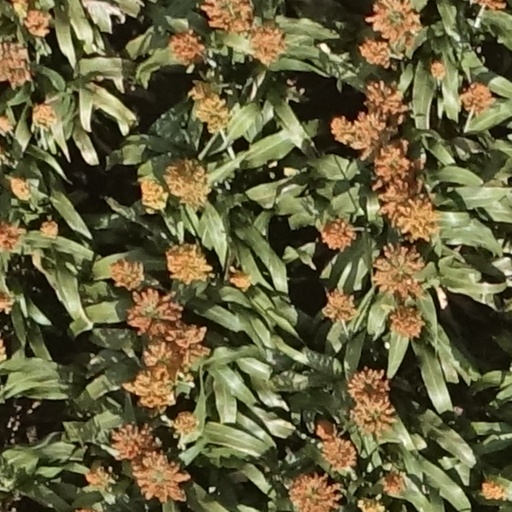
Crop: sorghum